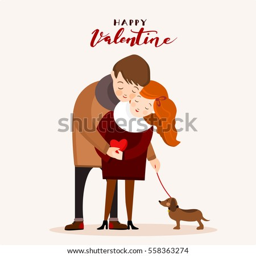
couple with a dog , greeting card